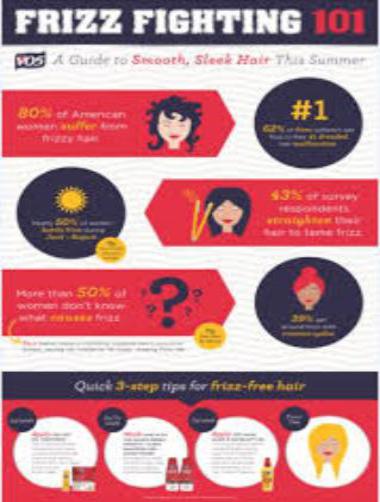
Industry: Necessities